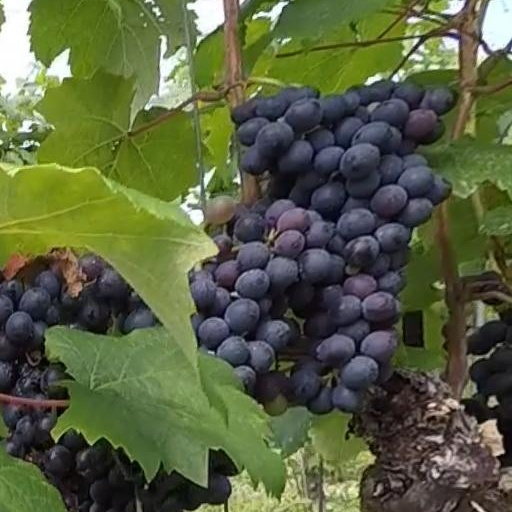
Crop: grape